The Dragon Tamers

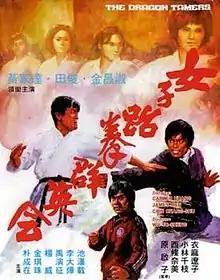

The Dragon Tamers, also known as Belles of Taekwondo, is a 1975 Hong Kong martial arts film directed by John Woo and starring James Tien, Carter Wong and Kim Chang-suk. This is the second feature-length film to be directed by Woo, following "The Young Dragons" in 1974.